Charles Gounod

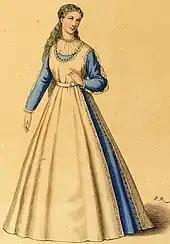
Caroline Carvalho as Juliette, 1867

Gounod's next opera was "Mireille" (1864), a five-act tragedy in a Provençal peasant setting. Gounod travelled to Provence to absorb the local atmosphere of the various settings of the work and to meet the author of the original story, Frédéric Mistral. Some critics have seen the piece as a forerunner of "verismo" opera, although one that emphasises elegance over sensationalism. The opera was not a great success at first; there were strong objections from some quarters that Gounod had given full tragic status to a mere farmer's daughter. After some revision it became popular in France, and remained in the regular opéra comique repertoire into the 20th century.